The Greatest Thing in Life

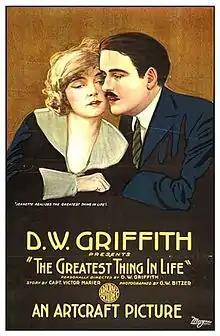
Film poster

The Greatest Thing in Life is a 1918 American silent drama film about World War I, directed by D. W. Griffith and starring Lillian Gish, Robert Harron, and David Butler. The film is now considered lost as no prints are known to exist.